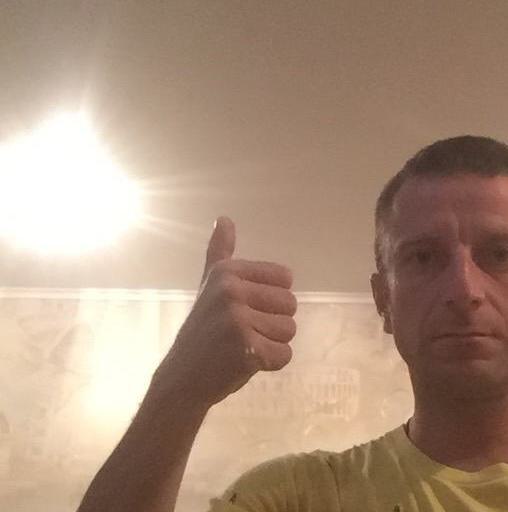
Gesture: like